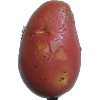
Label: Potato Red Washed 1